2013 Boels–Dolmans season

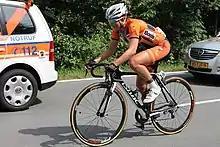
Marieke van Wanroij

The team finished eleventh in the UCI ranking for teams.